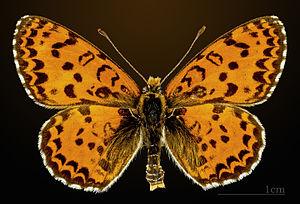
La Mélitée orangée est une espèce de lépidoptères de la famille des Nymphalidae et de la sous-famille des Nymphalinae.